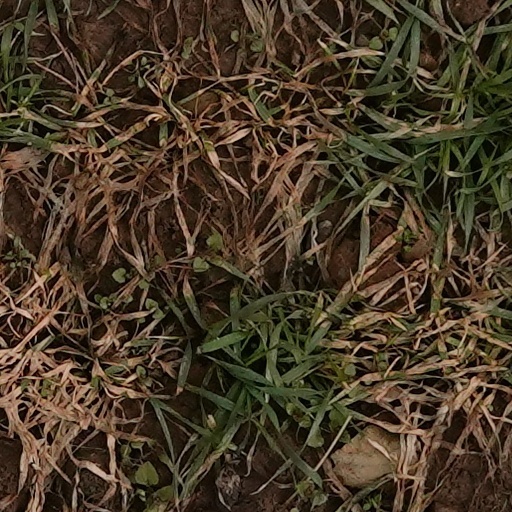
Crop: wheat